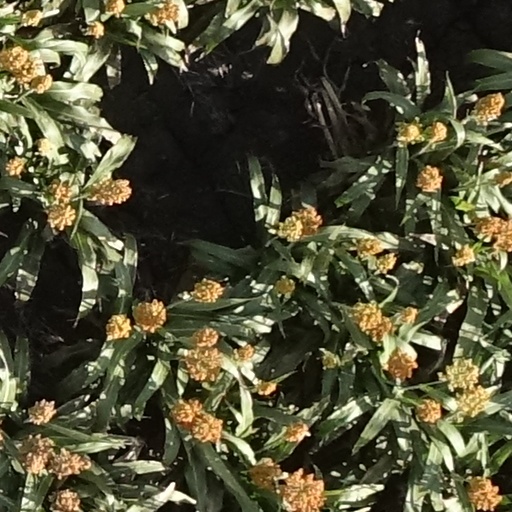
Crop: sorghum